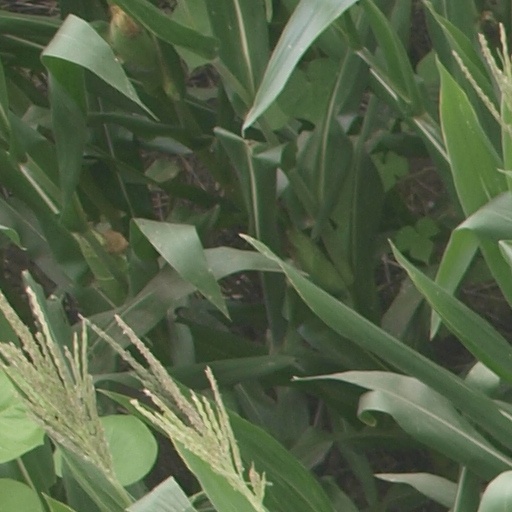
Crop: maize; corn